Concepción Batres

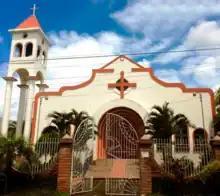

Concepción Batres is a municipality in the Usulután department of El Salvador. It is bordered to the north by El Tránsito (department of San Miguel) and Ereguayquín; to the east by El Tránsito (department of San Miguel) and Jucuarán; to the south by Usulután and to the west by Ereguayquín and Usulután.